David P. Berenberg

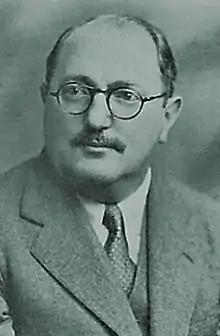
David P. Berenberg as he appeared in 1932.

David Paul Berenberg (March 17, 1890 – March 7, 1974) was an American socialist teacher, editor, and writer. He is best remembered as a founder and editor of "The American Socialist Quarterly," the theoretical magazine of the Socialist Party of America (SPA) during the 1930s.